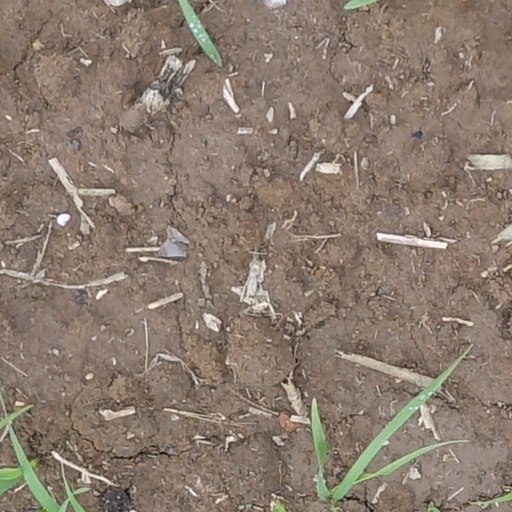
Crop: wheat